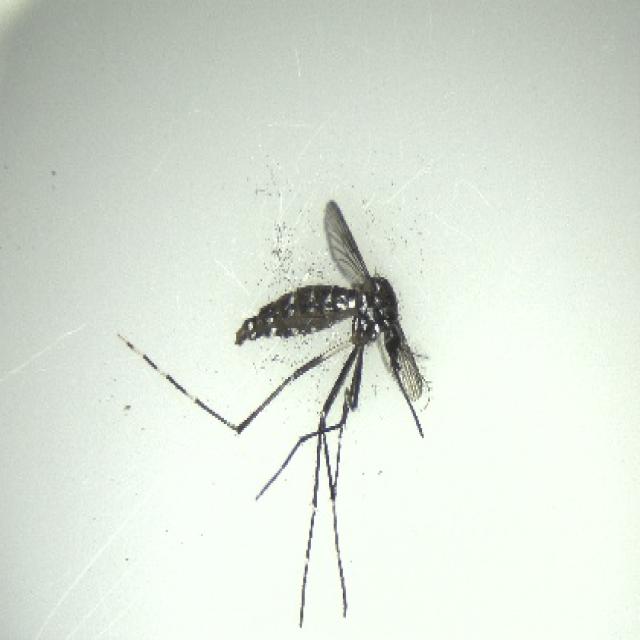
Species: aedes_albopictus